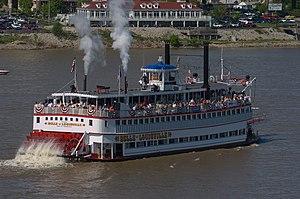
Le Belle of Louisville, au départ de la grande course de bateaux à Vapeur su la rivière Ohio de Louisville, dans le Kentucky.
Le Belle of Louisville est un bateau à vapeur qui opère au départ de la ville de Louisville dans le Kentucky.